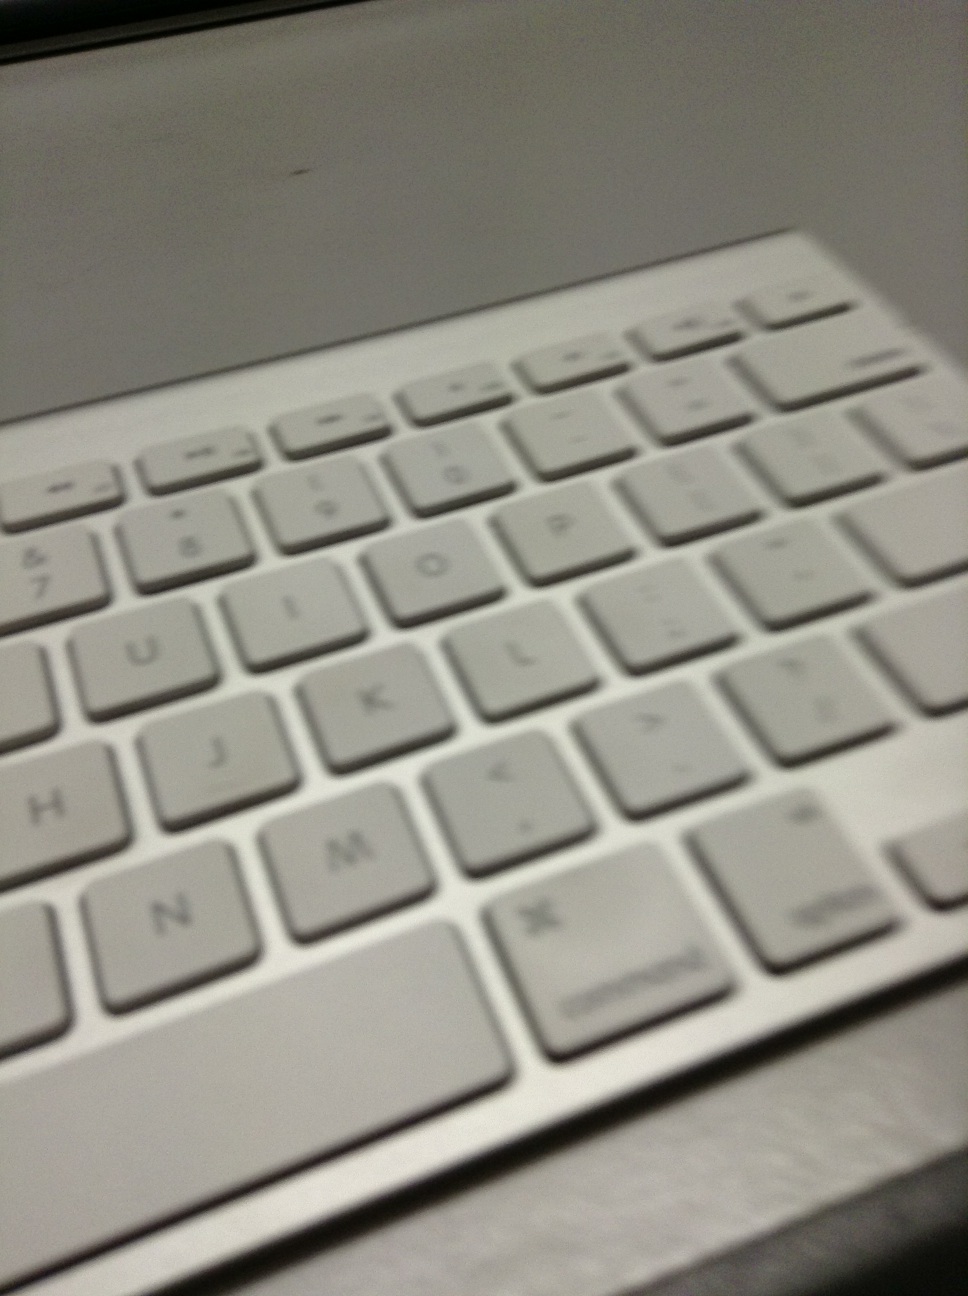Question: What is this?
Answer: keyboard